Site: brandenburg
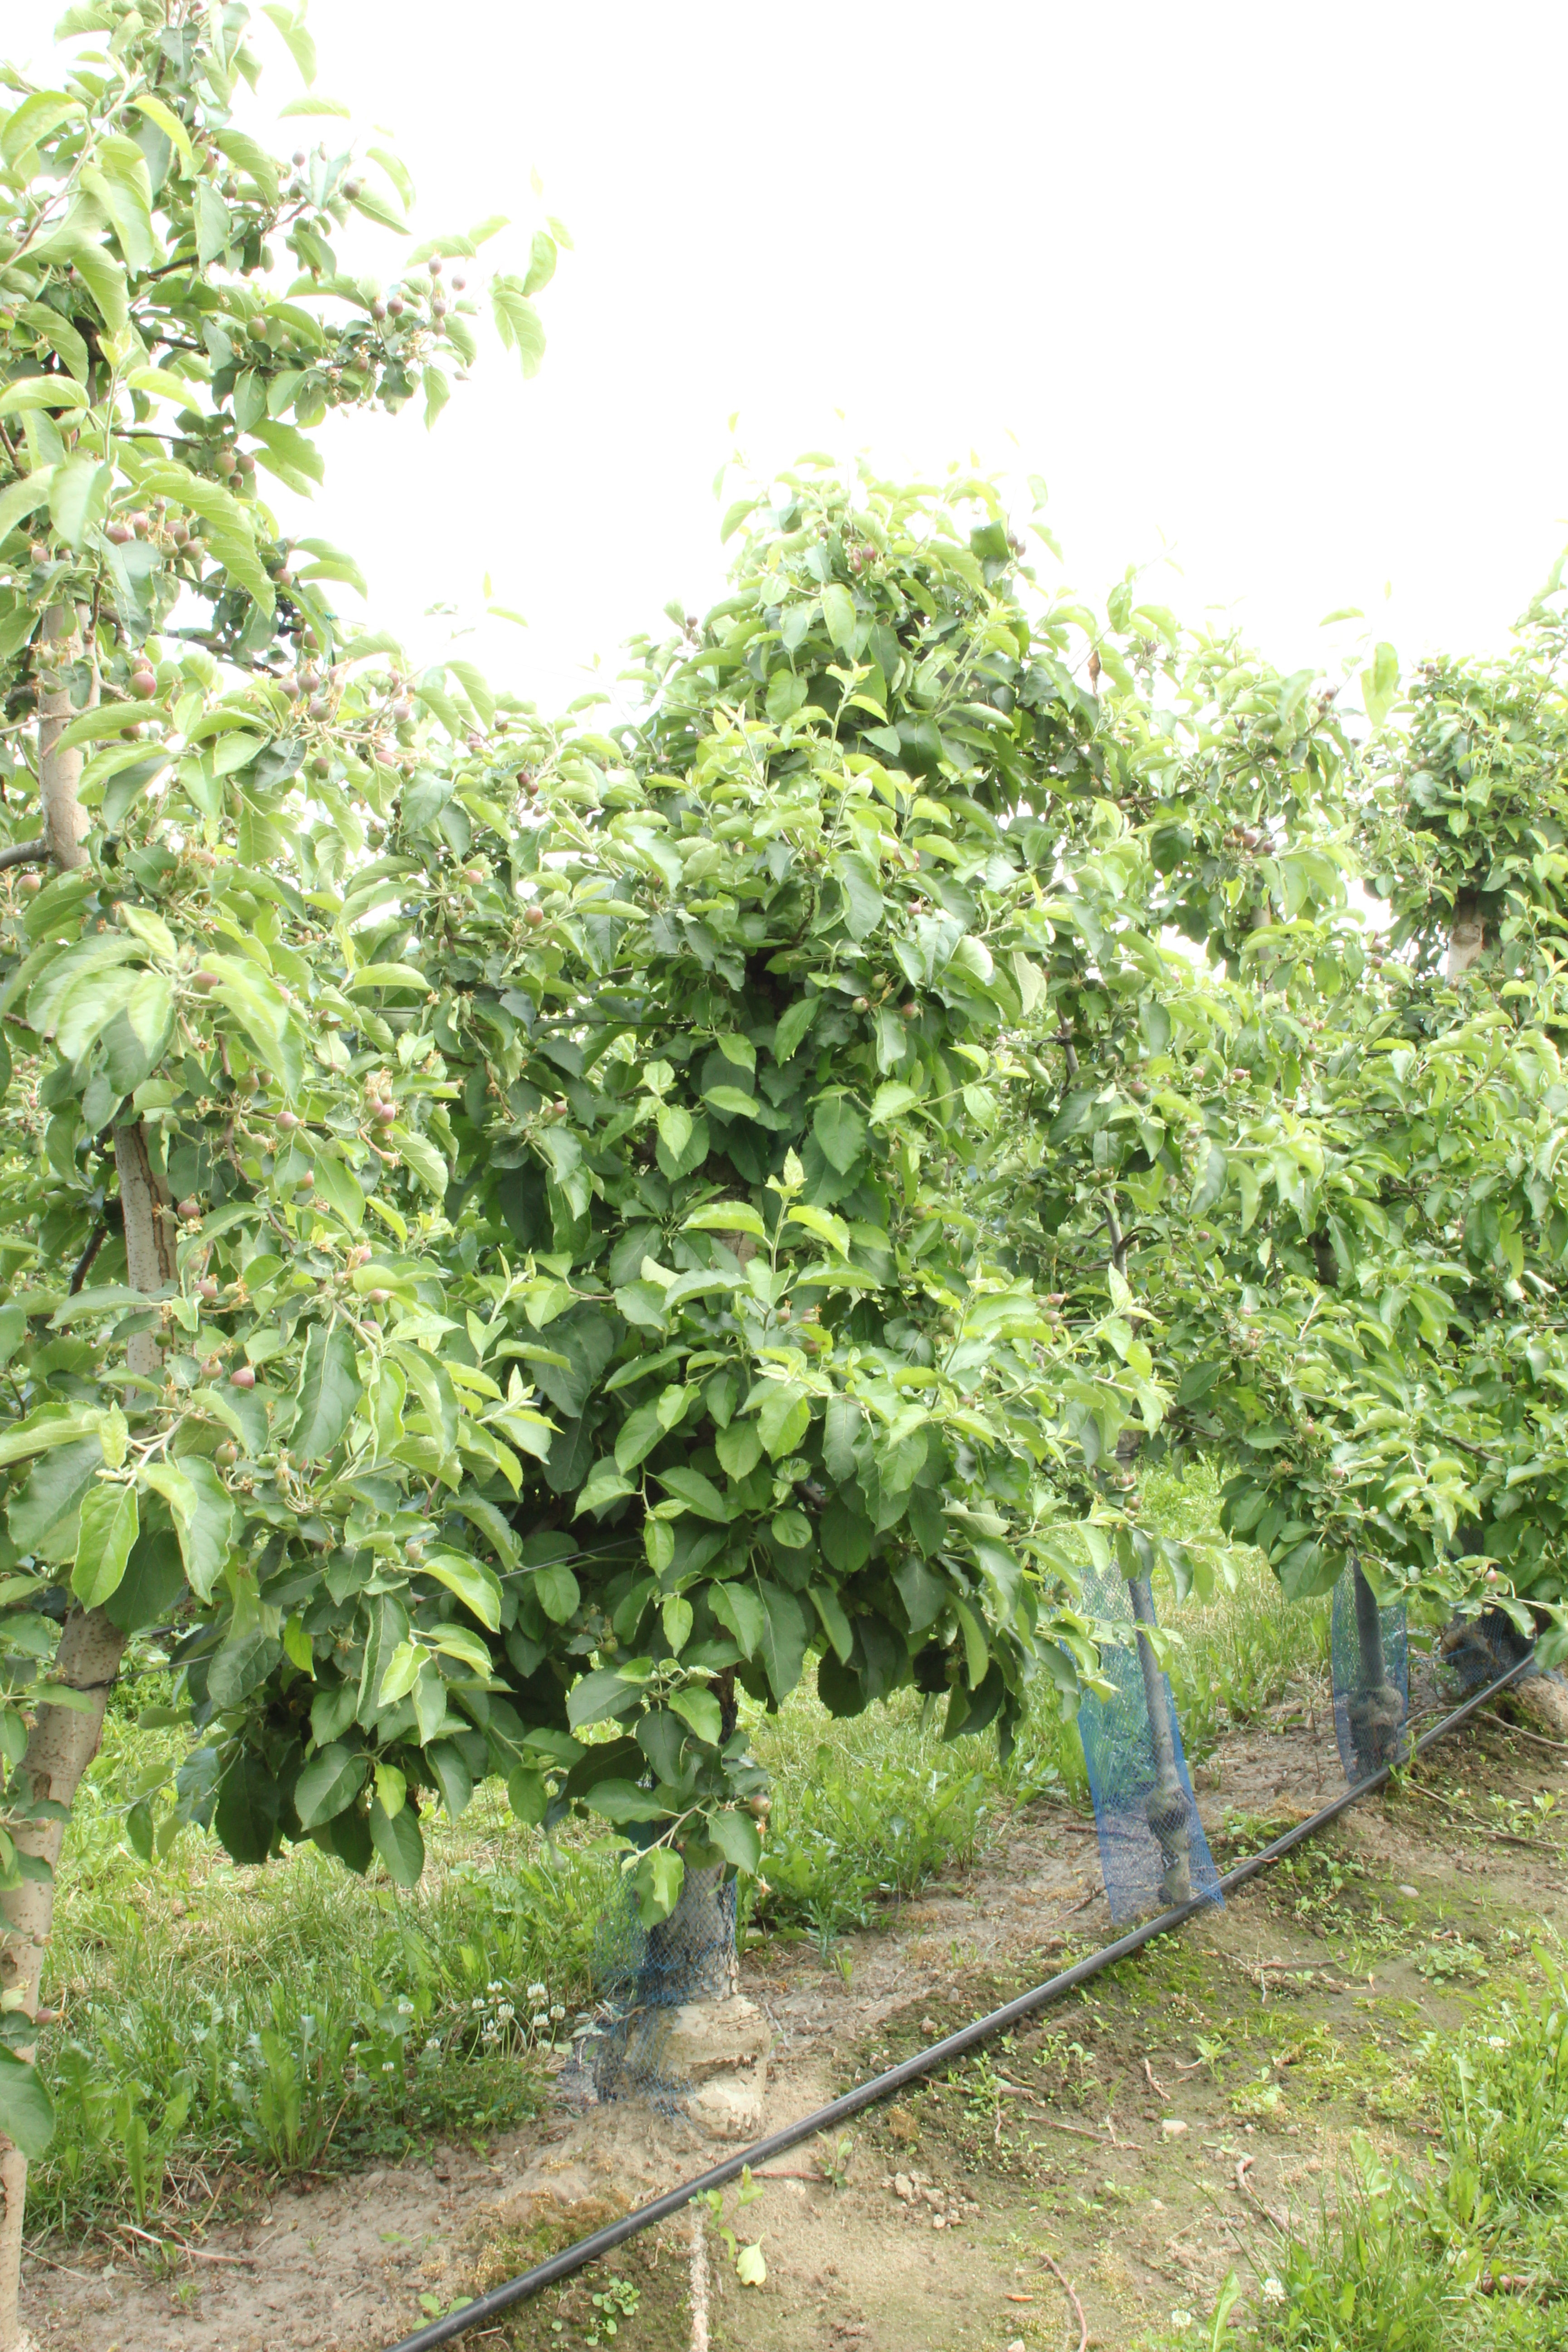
Growth stage (BBCH 72): Development of fruit